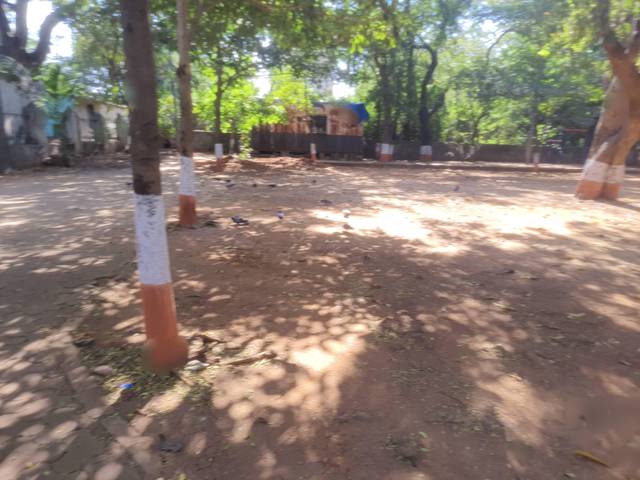
Region: India
Coordinates: 19.198, 72.85